Nihongo Gakko (Tacoma)

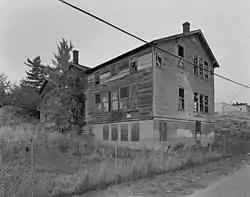
"Nihon Go Gakko" before it was demolished

The , in what was then Tacoma, Washington's Japantown, was one of 24 Japanese language schools that existed in Washington prior to World War II.